Early Middle Ages

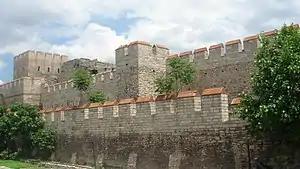
Restored Walls of Constantinople

Although Heraclius's successors managed to salvage Constantinople from two Arab sieges (in 674–77 and 717), the empire of the 8th and early 9th century was rocked by the great Iconoclastic Controversy, punctuated by dynastic struggles between various factions at court. The Bulgar and Slavic tribes profited from these disorders and invaded Illyria, Thrace and even Greece. After the decisive victory at Ongala in 680 the armies of the Bulgars and Slavs advanced to the south of the Balkan mountains, defeating again the Byzantines who were then forced to sign a humiliating peace treaty which acknowledged the establishment of the First Bulgarian Empire on the borders of the Empire.